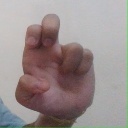
अक्षर: अ